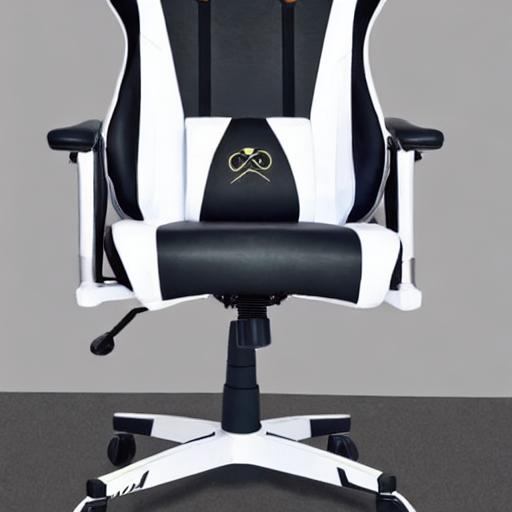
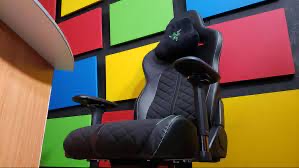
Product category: items_chair
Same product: no